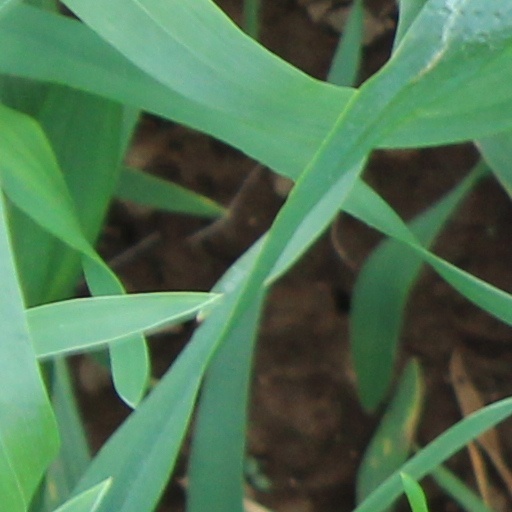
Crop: wheat